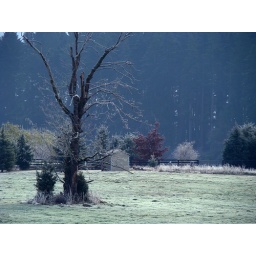
tree in blue frosty dawn